Ida Lewis

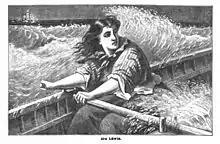
Illustration of Ida Lewis rowing from book by Phebe Ann Hanaford, copied from earlier print of Grace Darling

Her most famous rescue occurred on March 29, 1869. Two soldiers, Sgt. James Adams and Pvt. John McLaughlin, were passing through Newport Harbor toward Fort Adams in a small boat, guided by a 14-year-old boy who claimed to know his way through the harbor. A snowstorm was churning the harbor's waters, and the boat overturned. The two soldiers clung to it while the boy was lost, dying in the icy water. Lewis's mother saw the two in the water and called to Ida, who was suffering from a cold. Ida ran to her boat without taking the time to put on a coat or shoes. With the help of her younger brother, she was able to haul the two men into her boat and bring them to the lighthouse. One of them later gave a gold watch to Lewis. The soldiers at Fort Adams showed their appreciation by collecting $218 for her. On July 16, 1881, she was awarded the rare Gold Lifesaving Medal from the United States government – the first woman to receive it – for her rescue on February 4, 1881, of two soldiers from Fort Adams who had fallen through the ice while attempting to return to the fort on foot.